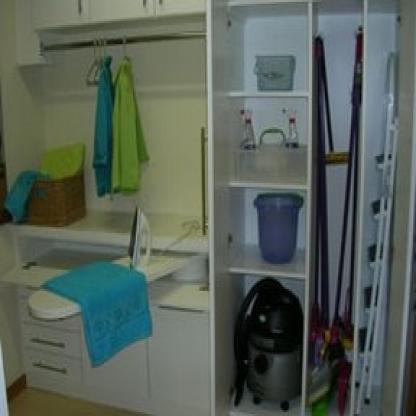
Scene: Indoor